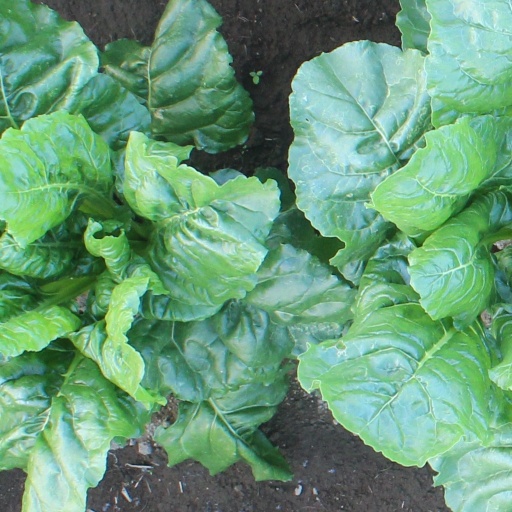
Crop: sugar beet